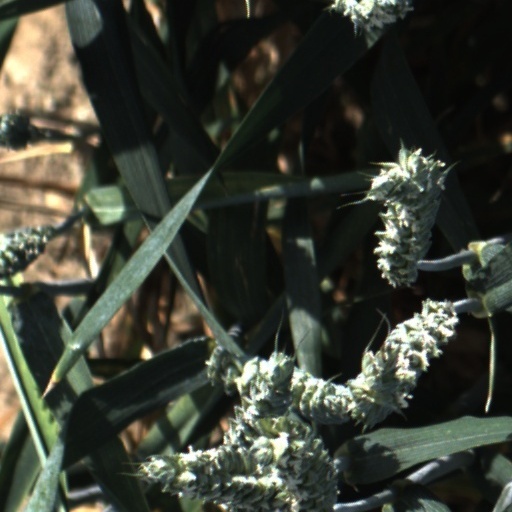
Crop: wheat